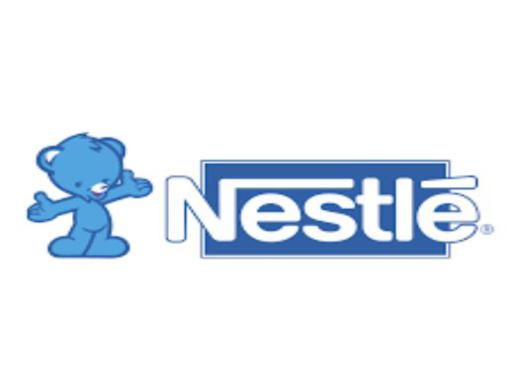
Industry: Food